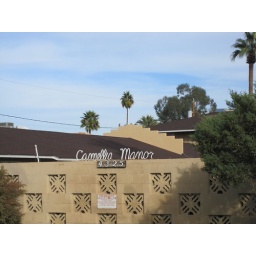
Palm trees and blue skies above my old abode